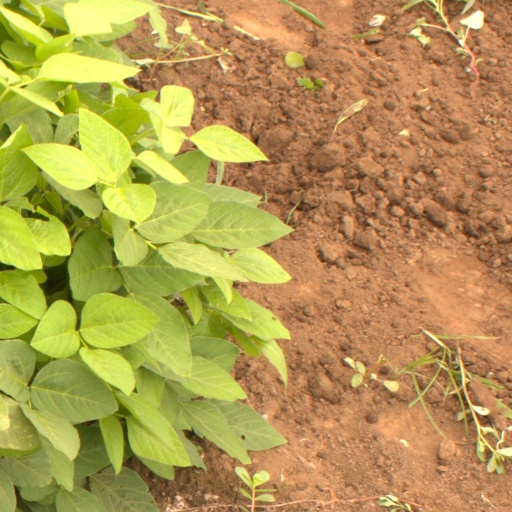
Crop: soybean